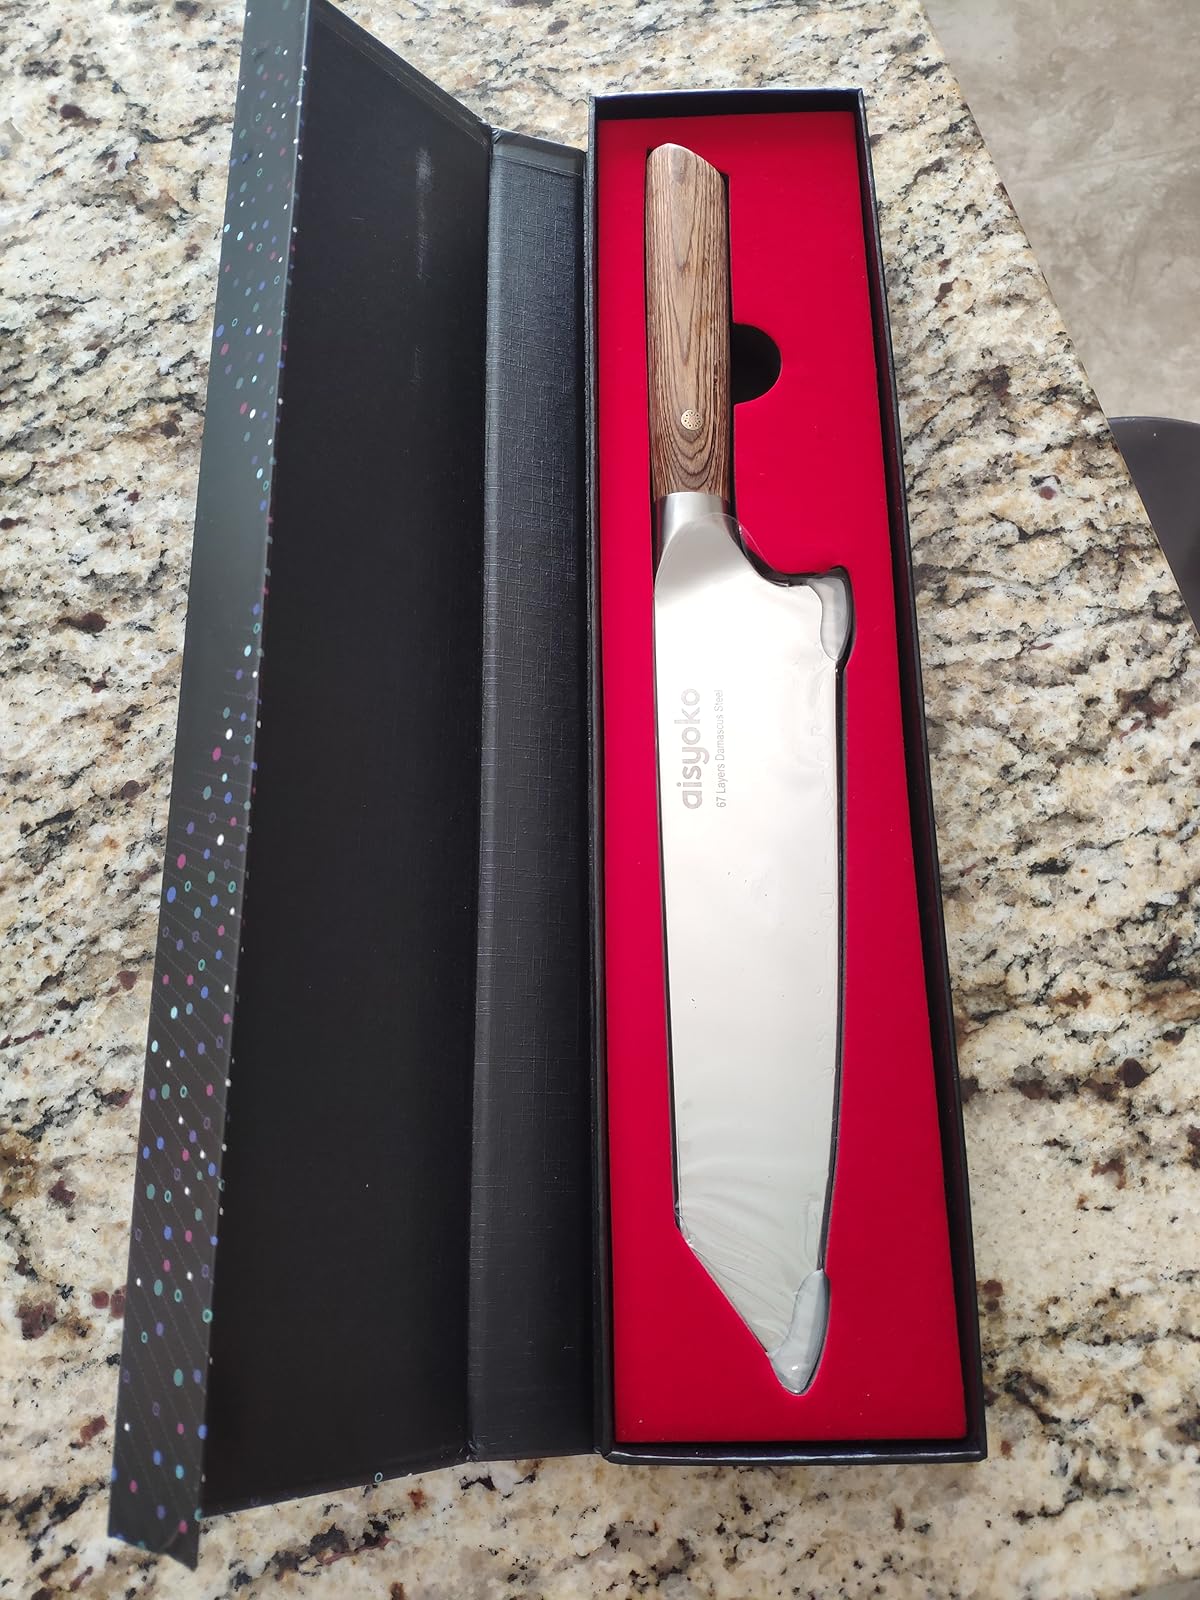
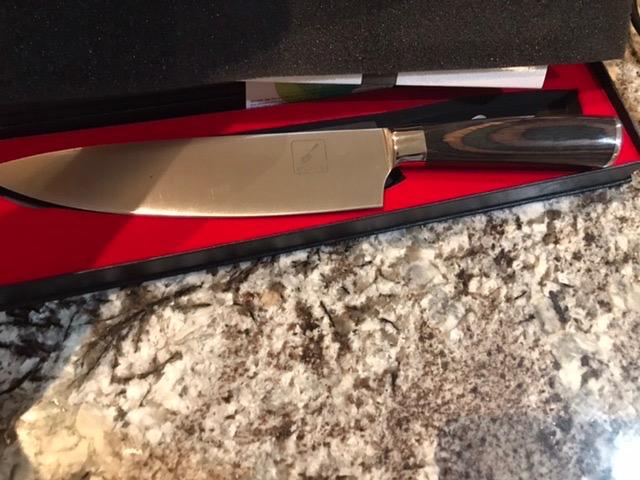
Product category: items_knife
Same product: no